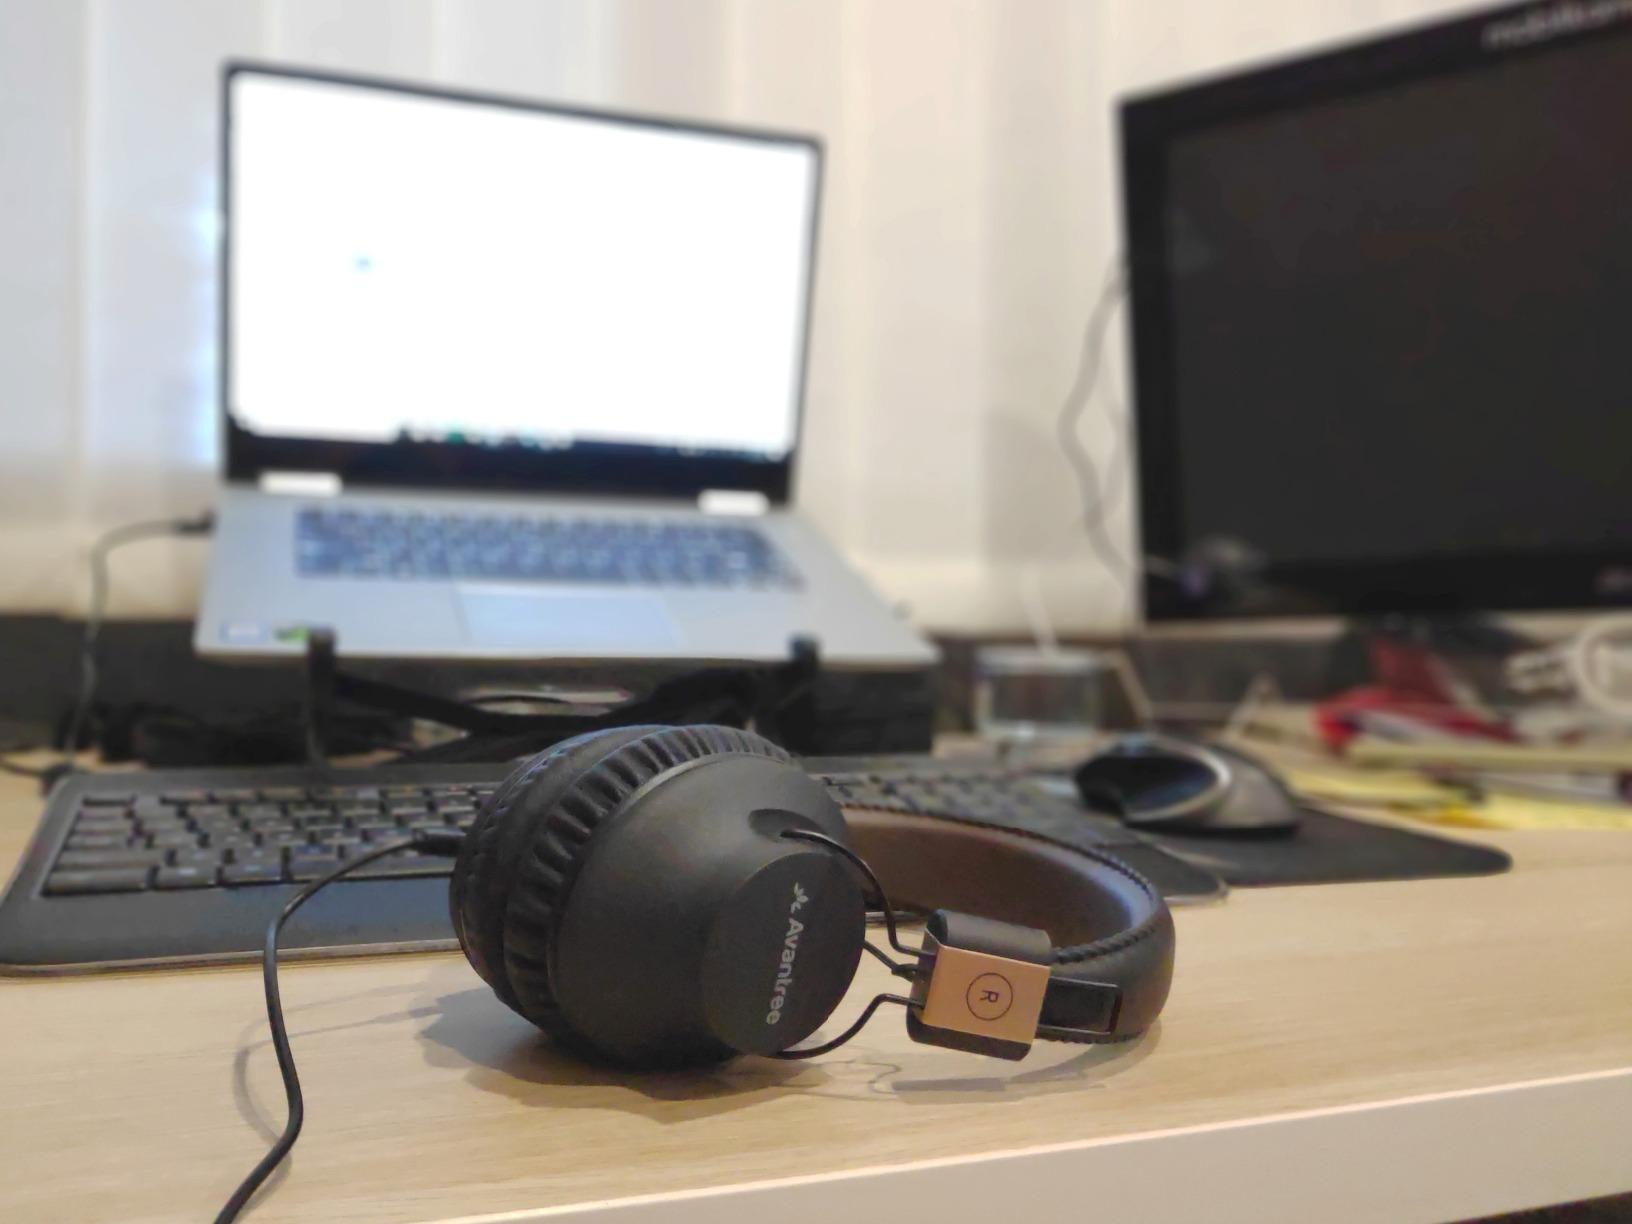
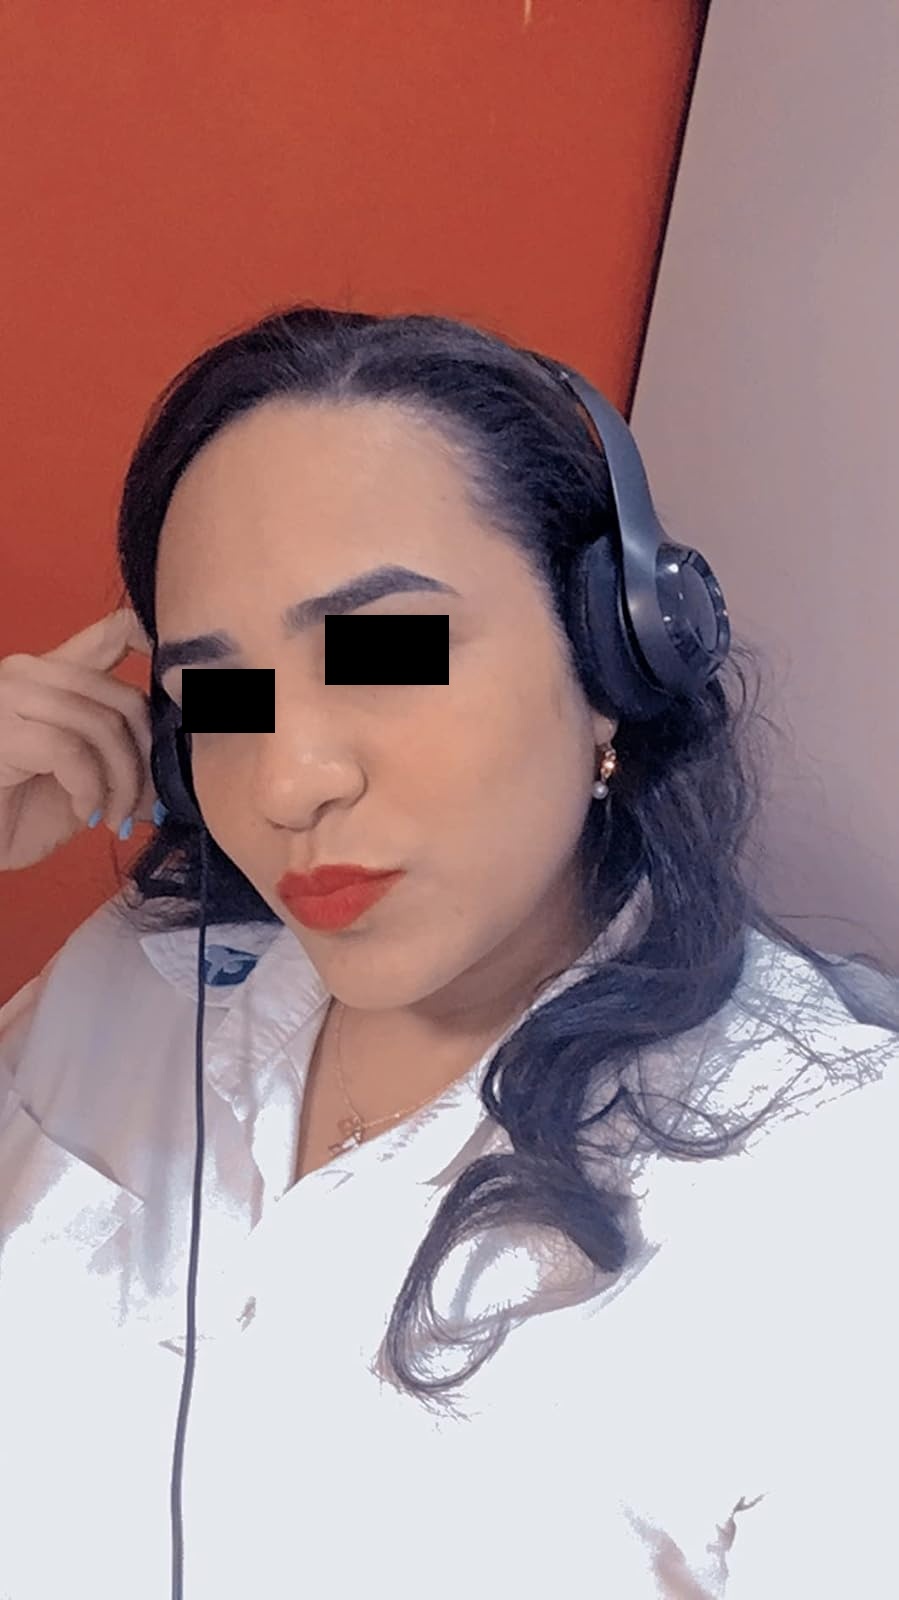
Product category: headphones
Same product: no